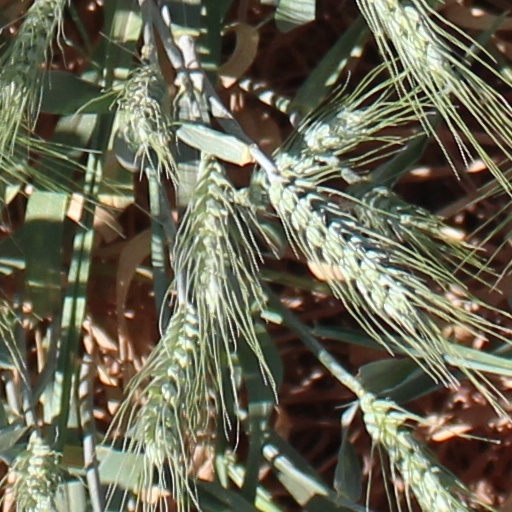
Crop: wheat